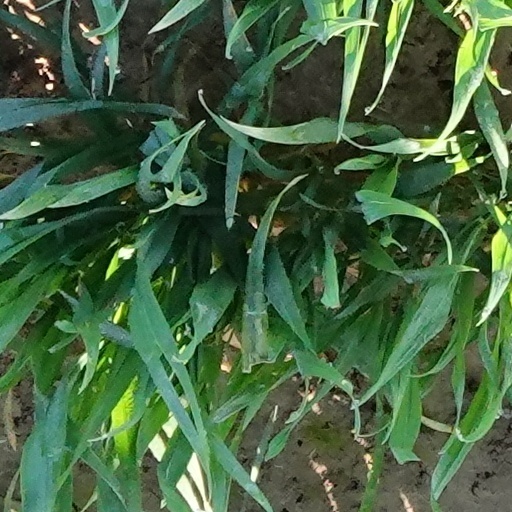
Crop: wheat